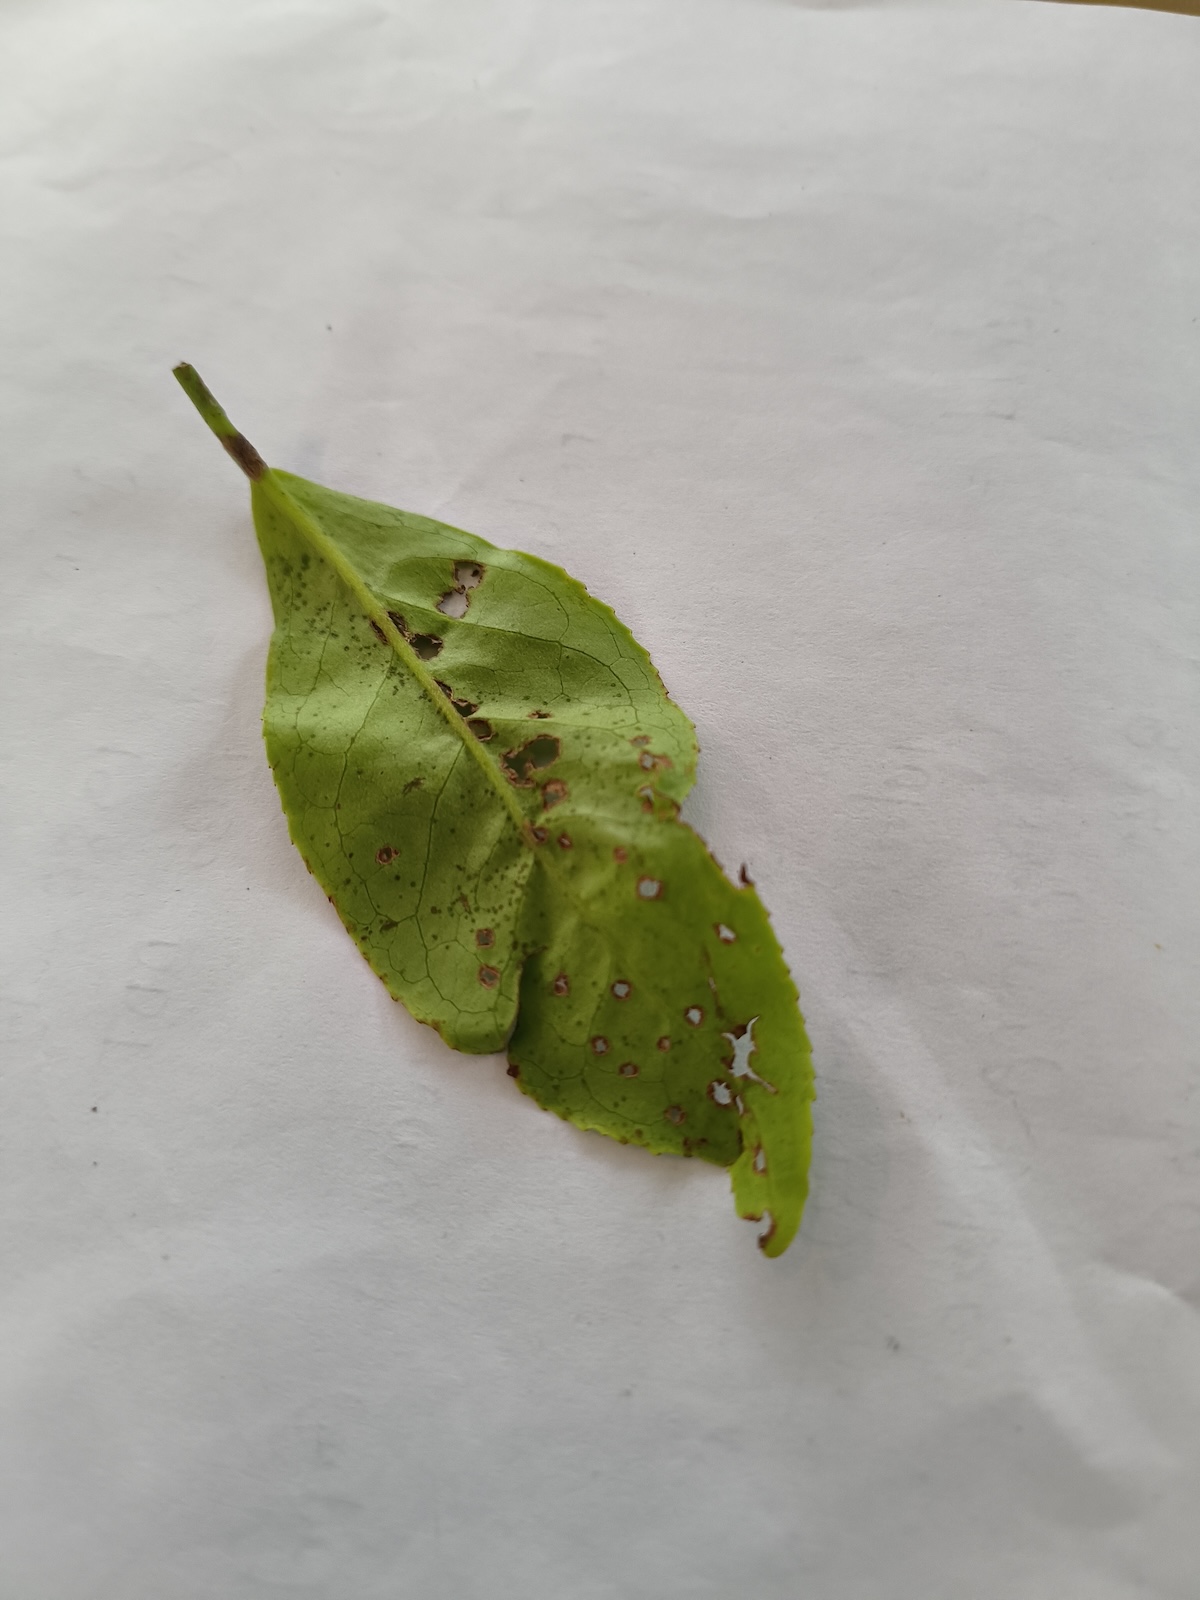
Label: Green mirid bug